Question: Please indicate a possible affordance area of the skateboard that can be used for carrying
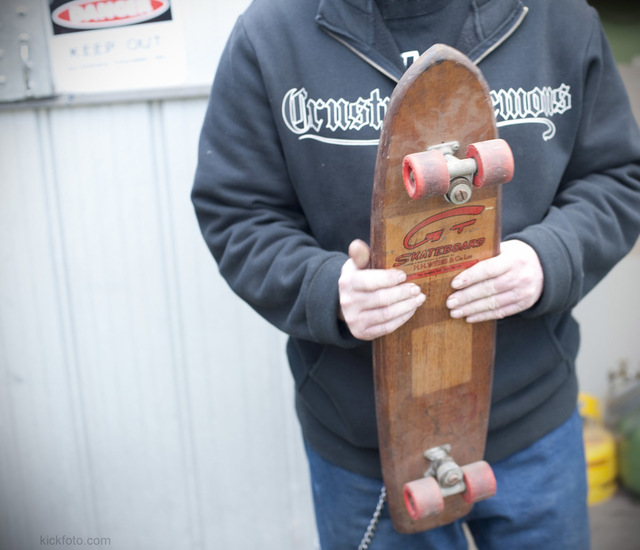
Answer: [379.445, 51.692, 499.37, 534.492]